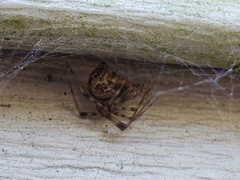
Species: Parasteatoda_tepidariorum